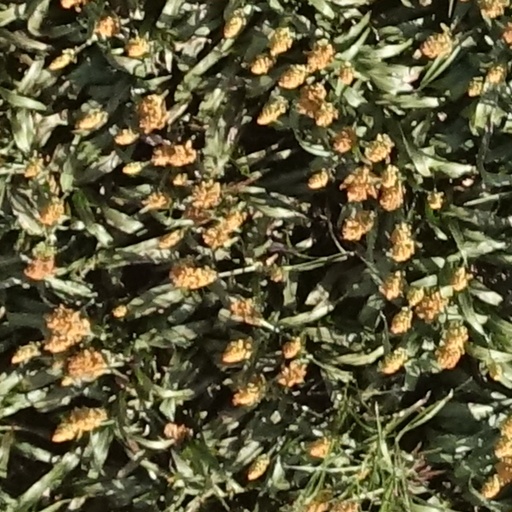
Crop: sorghum